Atsubetsu Station

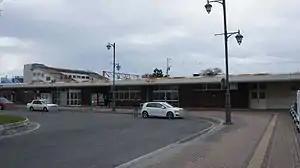
Station building, May 2017

is a railway station located in Atsubetsu-ku, Sapporo, Hokkaidō, Japan. The station is numbered A04.